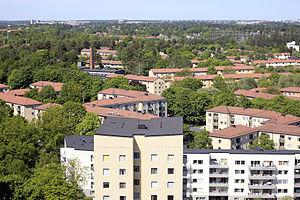
Råcksta est un quartier de la banlieue ouest de Stockholm, situé dans le district de Hässelby-Vällingby à une douzaine de kilomètres du centre de la capitale suédoise. En 2011, la population de Råcksta s'élevait à 6 484 habitants.